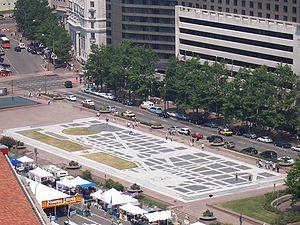
Pennsylvania Avenue est une grande avenue située à Washington DC, reliant la Maison-Blanche au Capitole des États-Unis.
Le Triangle fédéral est une zone triangulaire du centre de Washington formée par la 15ᵉ rue, Constitution Avenue et Pennsylvania Avenue. Elle abrite plusieurs bâtiments du gouvernement fédéral des États-Unis dont :
La Freedom Plaza, à l'origine connue sous le nom de Western Plaza est une place ouverte au nord-ouest de Washington, D.C., au coin de la 14ᵉ Rue et de Pennsylvania Avenue NW. Elle est adjacente au Pershing Park. Conçue en 1980, la place est surélevée par rapport à la rue et pavée sur sa majeure partie, pavage reproduisant une partie du plan de Pierre Charles L'Enfant pour la ville de Washington. Une grande fontaine se trouve à son extrémité occidentale tandis qu'à l'opposé, à l'est, s'élève une statue équestre du général Kazimierz Pułaski.